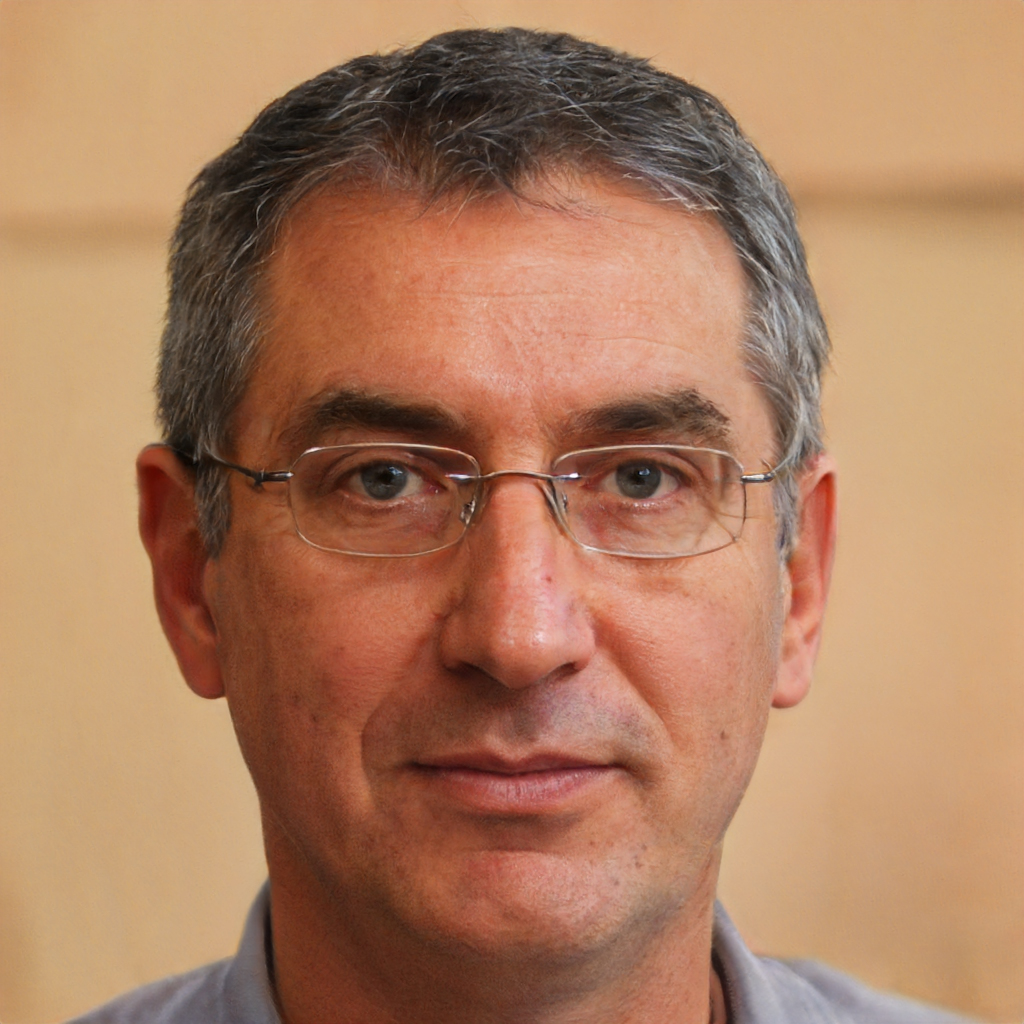
Portrait style: Real Portrait